Telephone keypad

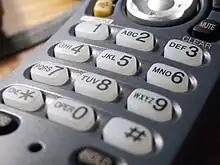
A standard telephone keypad

In the UK, dials and keypads also bore letters, though these were later dropped. They were arranged as follows: